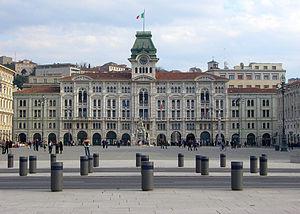
La 21ᵉ étape du Tour d'Italie 2014 s'est déroulée le dimanche 1ᵉʳ juin 2014. Pour cette dernière étape, le départ se situe à Gemona del Friuli et son arrive à Trieste après 172 km. À l'instar de la traditionnelle dernière étape du Tour de France, elle se termine par un parcours urbain en forme de boucle. L'arrivée finale est jugée après le neuvième passage sur la ligne, qui met un terme aux trois semaines de compétition et 3 452,7 km parcourus.